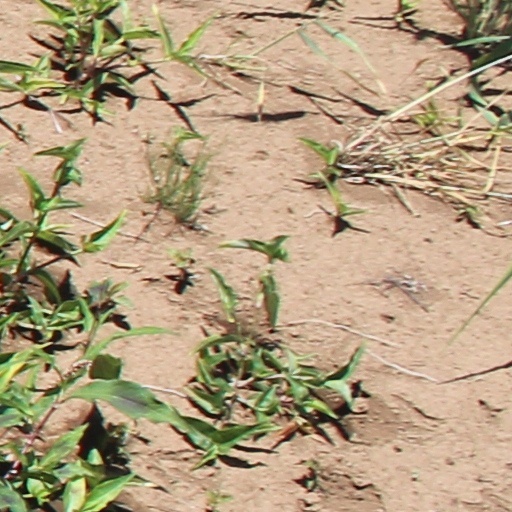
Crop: wheat